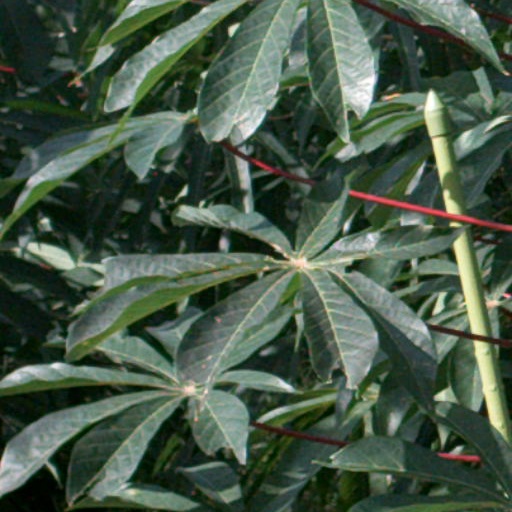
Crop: cassava